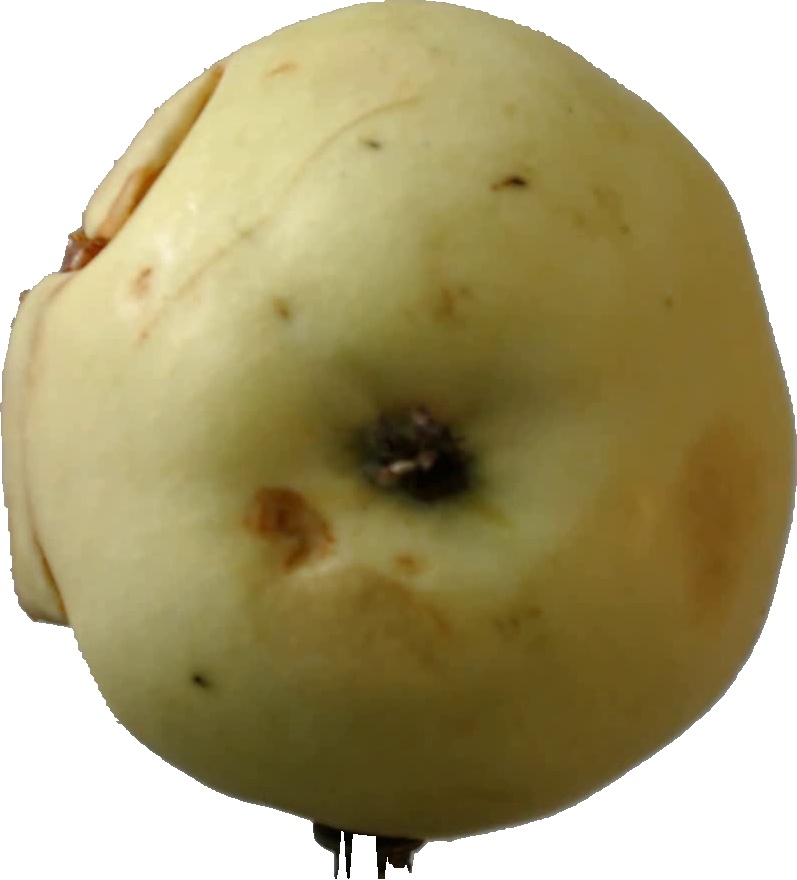
Label: apple_hit_1